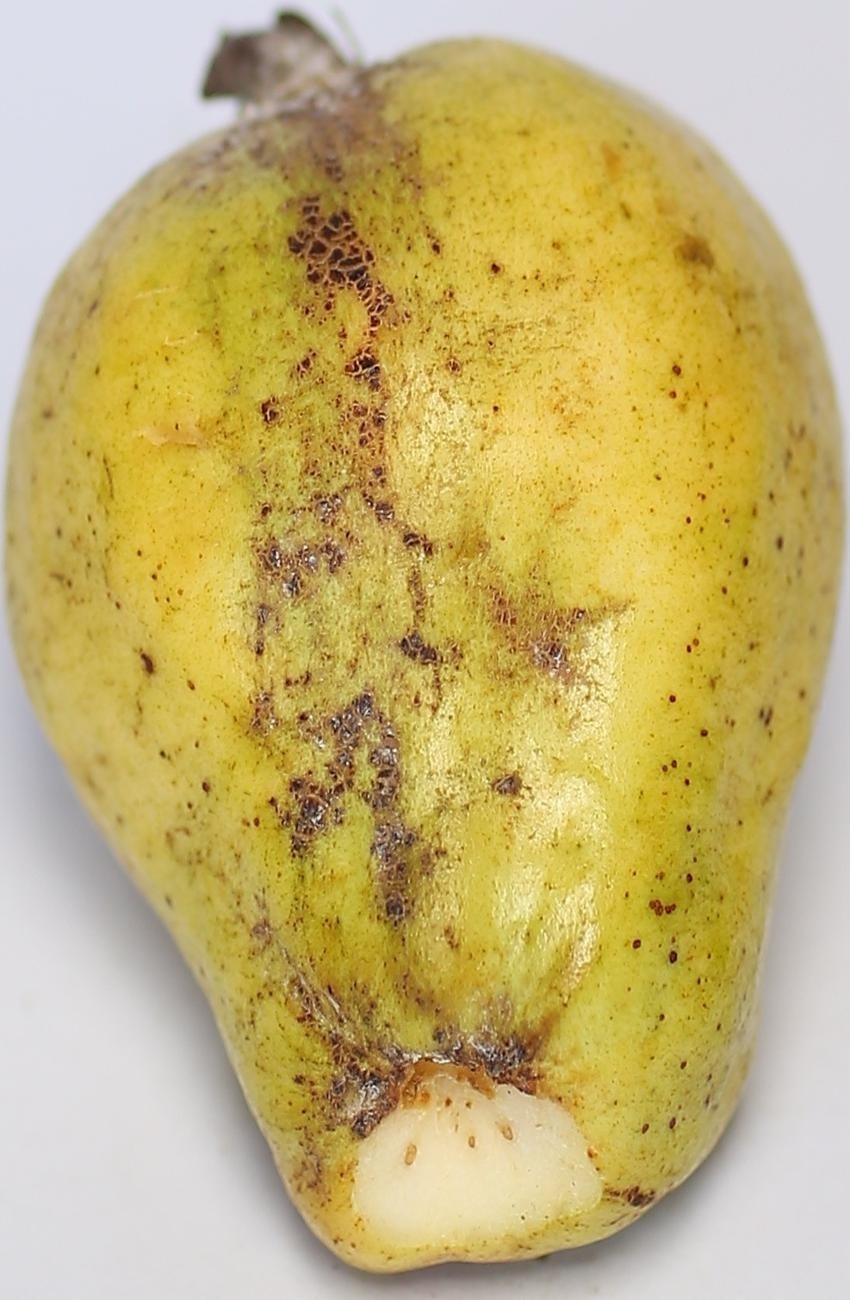
Maturity: ripe
Variety: local-sindhi